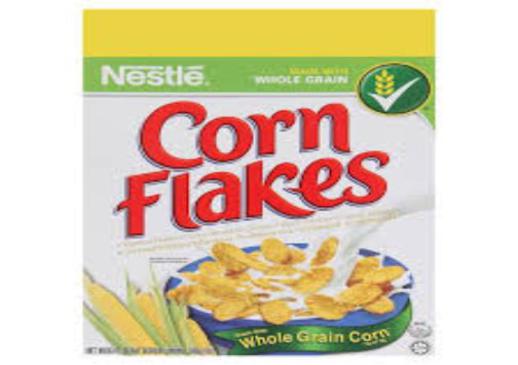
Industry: Food